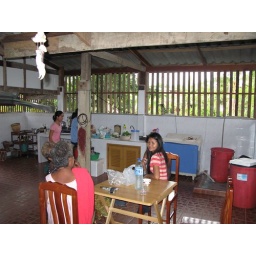
New Thai kitchen extension at the house in Sa Kaeo